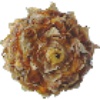
Label: Pineapple Mini 1